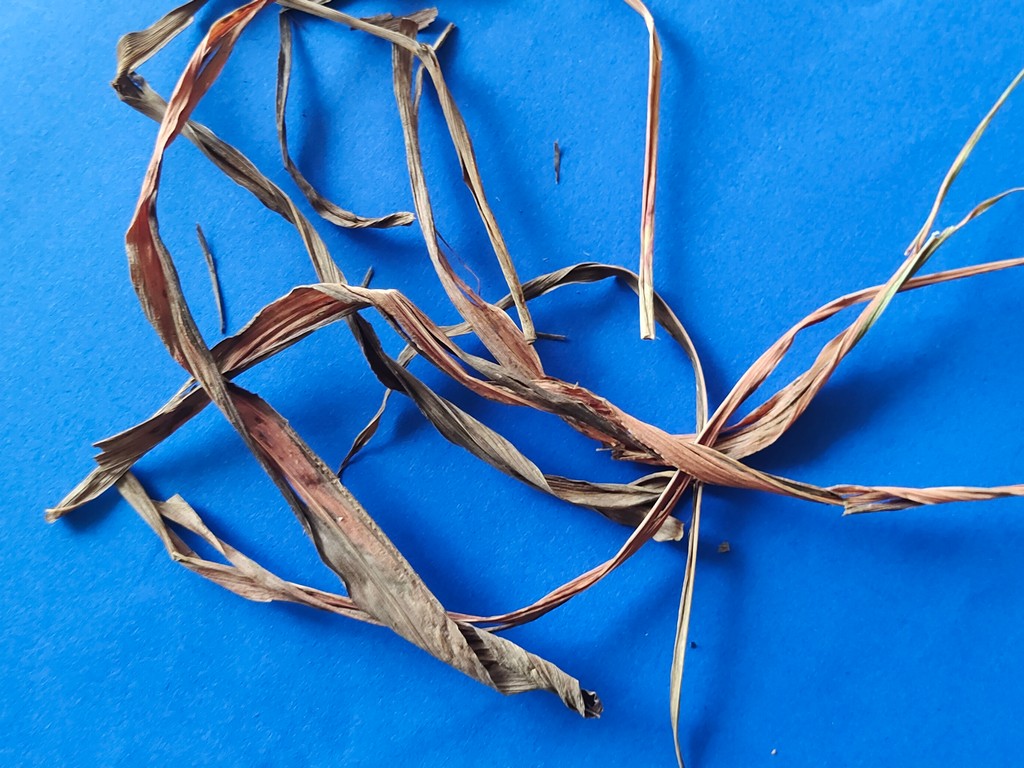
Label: Dried